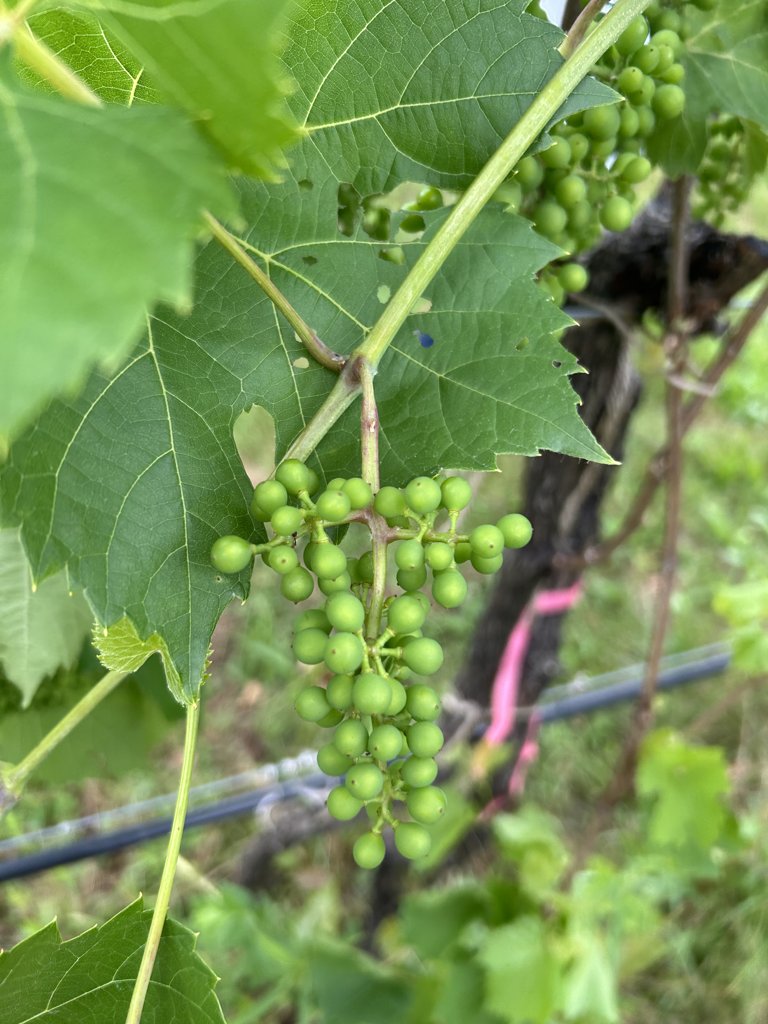
Berries visible: 92
Grape clusters: 2